Amarjeet Sohi

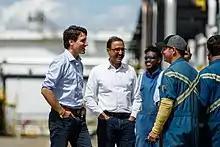
Sohi and Prime Minister Justin Trudeau (left) in 2018

Sohi took on the Infrastructure and Communities portfolio in Justin Trudeau's first Cabinet on November 4, 2015.